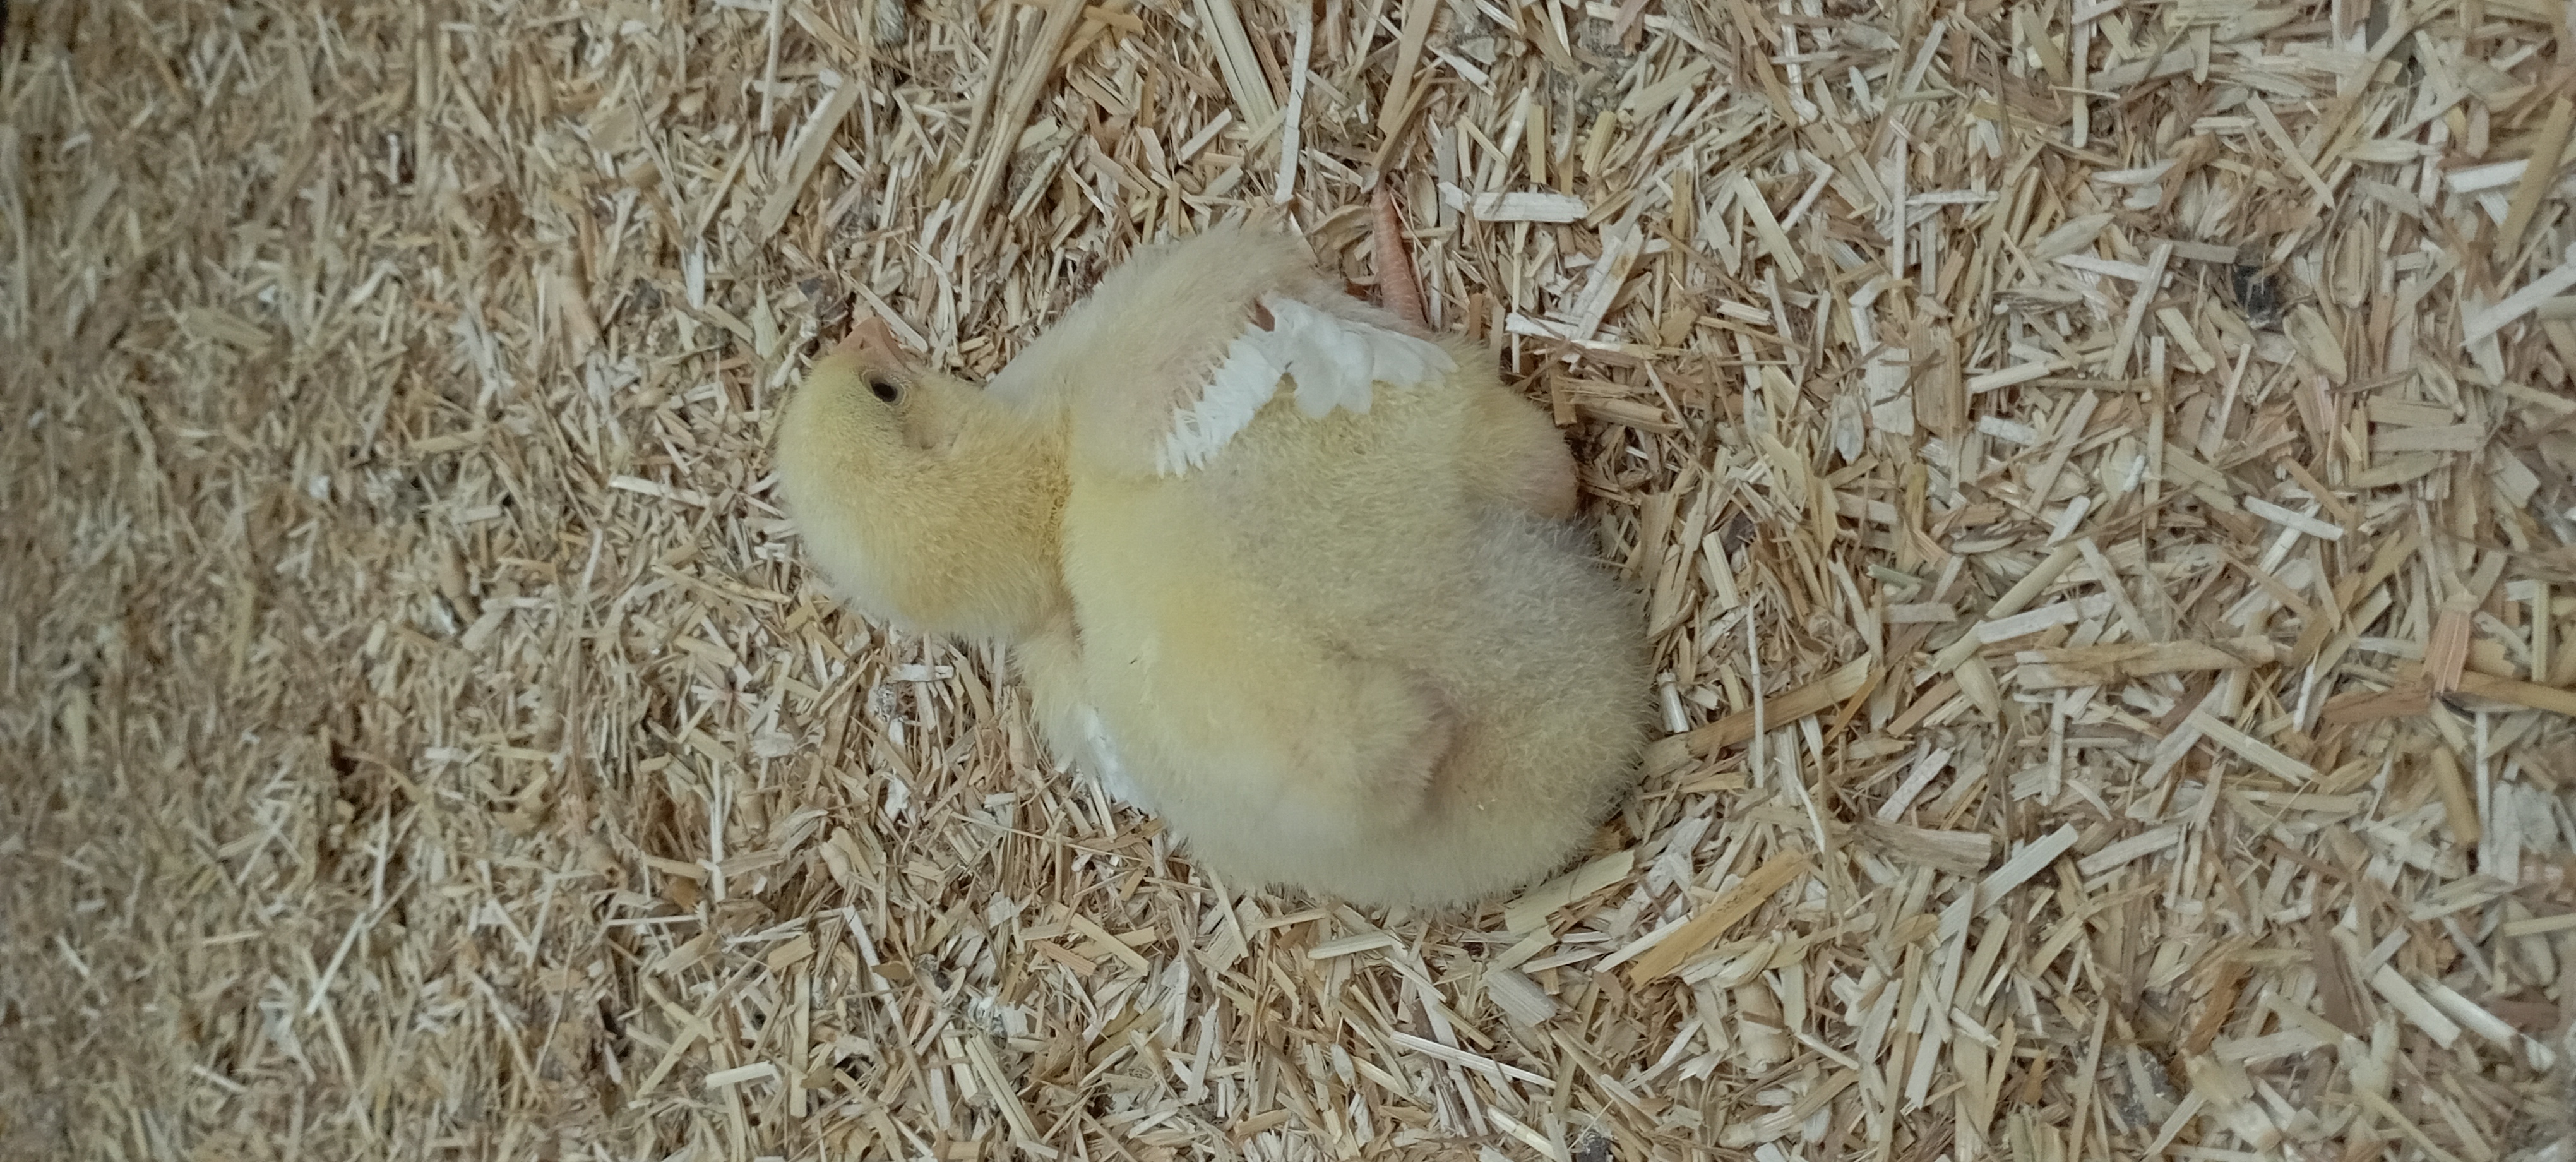
Weight: 192 g